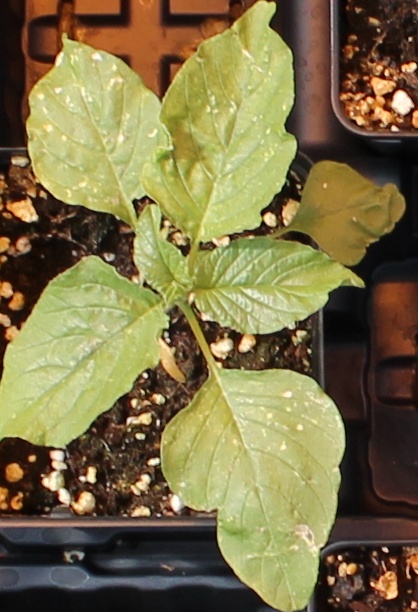
Label: Redroot Pigweed